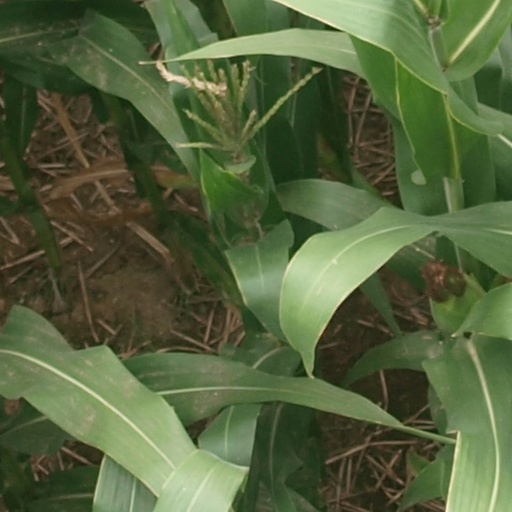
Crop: maize; corn